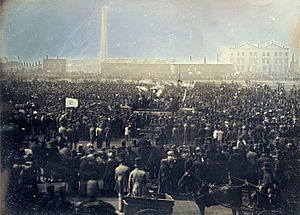
Den industrielle revolution / Sociale konsekvenser / Organisering af arbejderne
Det store Chartist-møde på Kennington Common, 1848.
Den industrielle revolution var en periode fra omkring 1760 til et tidspunkt mellem 1820 og 1840, hvor store ændringer inden for landbrug, masseproduktion, minedrift og transport havde en dybtgående betydning for socioøkonomiske og kulturelle forhold i Storbritannien. Ændringerne spredte sig senere til hele Europa, Nordamerika og til sidst til resten af verden. Den industrielle revolution udgjorde et vendepunkt for menneskehedens samfund; Næsten alle aspekter af dagligdagen blev med tiden påvirket på den ene eller anden måde.